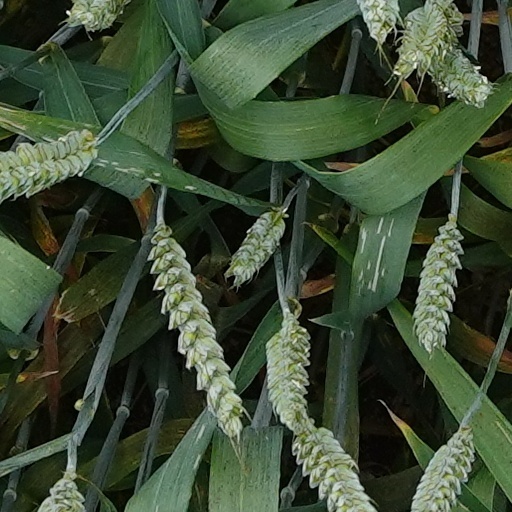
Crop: wheat